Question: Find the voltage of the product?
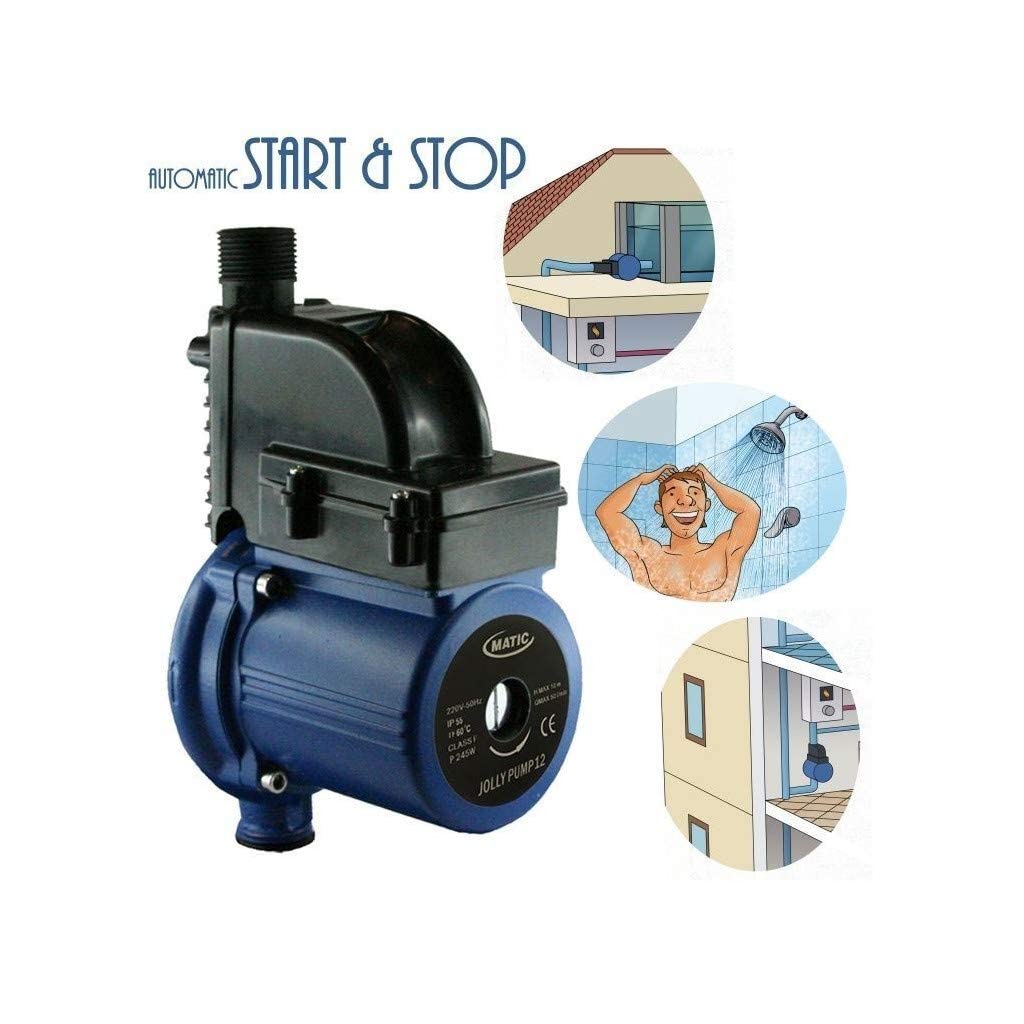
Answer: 220.0 volt